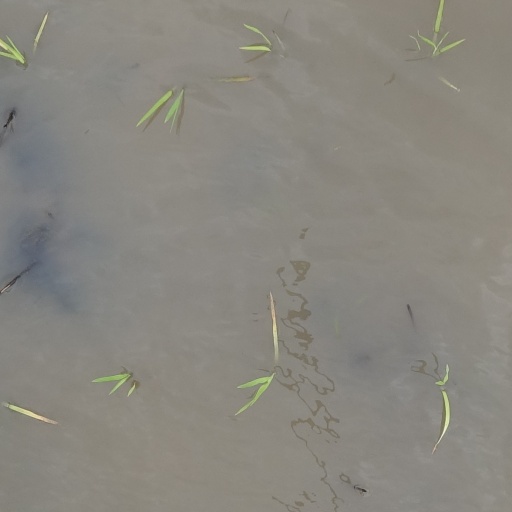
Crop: rice